Rob Portman

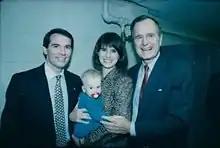
Portman with President George H. W. Bush in 1990

In 1926, Portman's grandfather Robert Jones purchased the Golden Lamb Inn in Lebanon, Ohio, and, together with his future wife Virginia Kunkle Jones, refurbished it and decorated it with antique collectibles and Shaker furniture. The couple ran the inn together until 1969, when they retired.